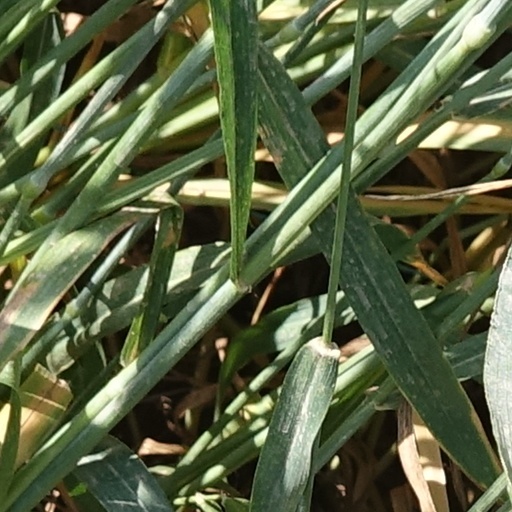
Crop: wheat